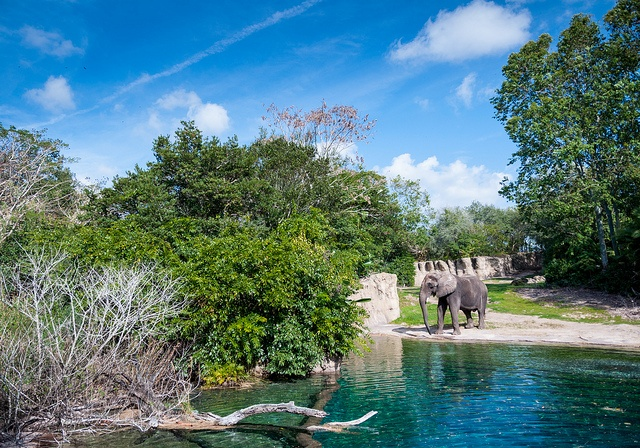
an elephant is standing near some a body of water
a elephant that is standing by a small lake
An elephant standing on the ground near a lake.
A beautiful view of a zoo with an elephant in the back.
The young elephant stands near the water in a wooded area.